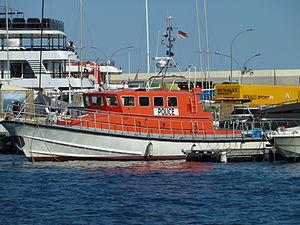
Vedettes côtières de surveillance maritime à Monaco